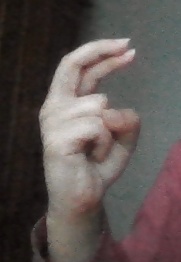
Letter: zay